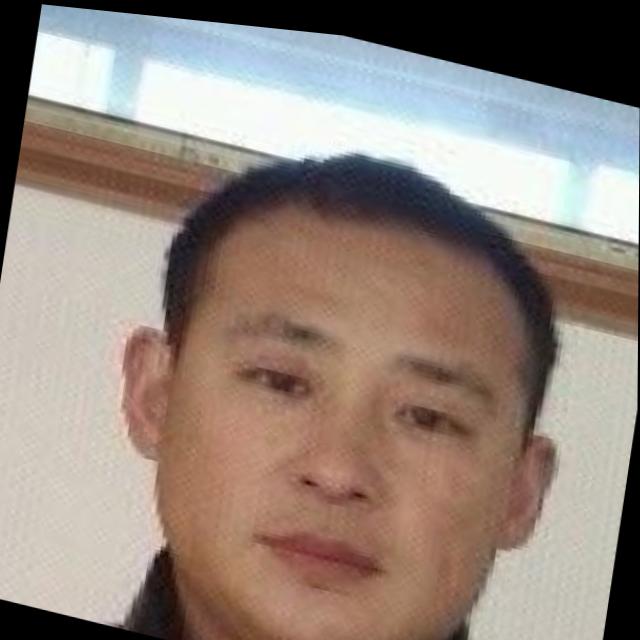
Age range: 21-44